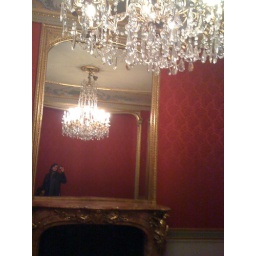
this kinda makes me want to have a red room in my house :)